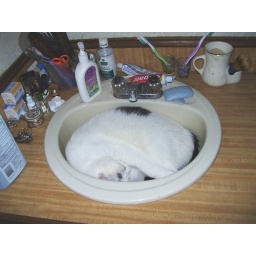
A perfect fit-Pophie in bathroom sink 6-30-2007